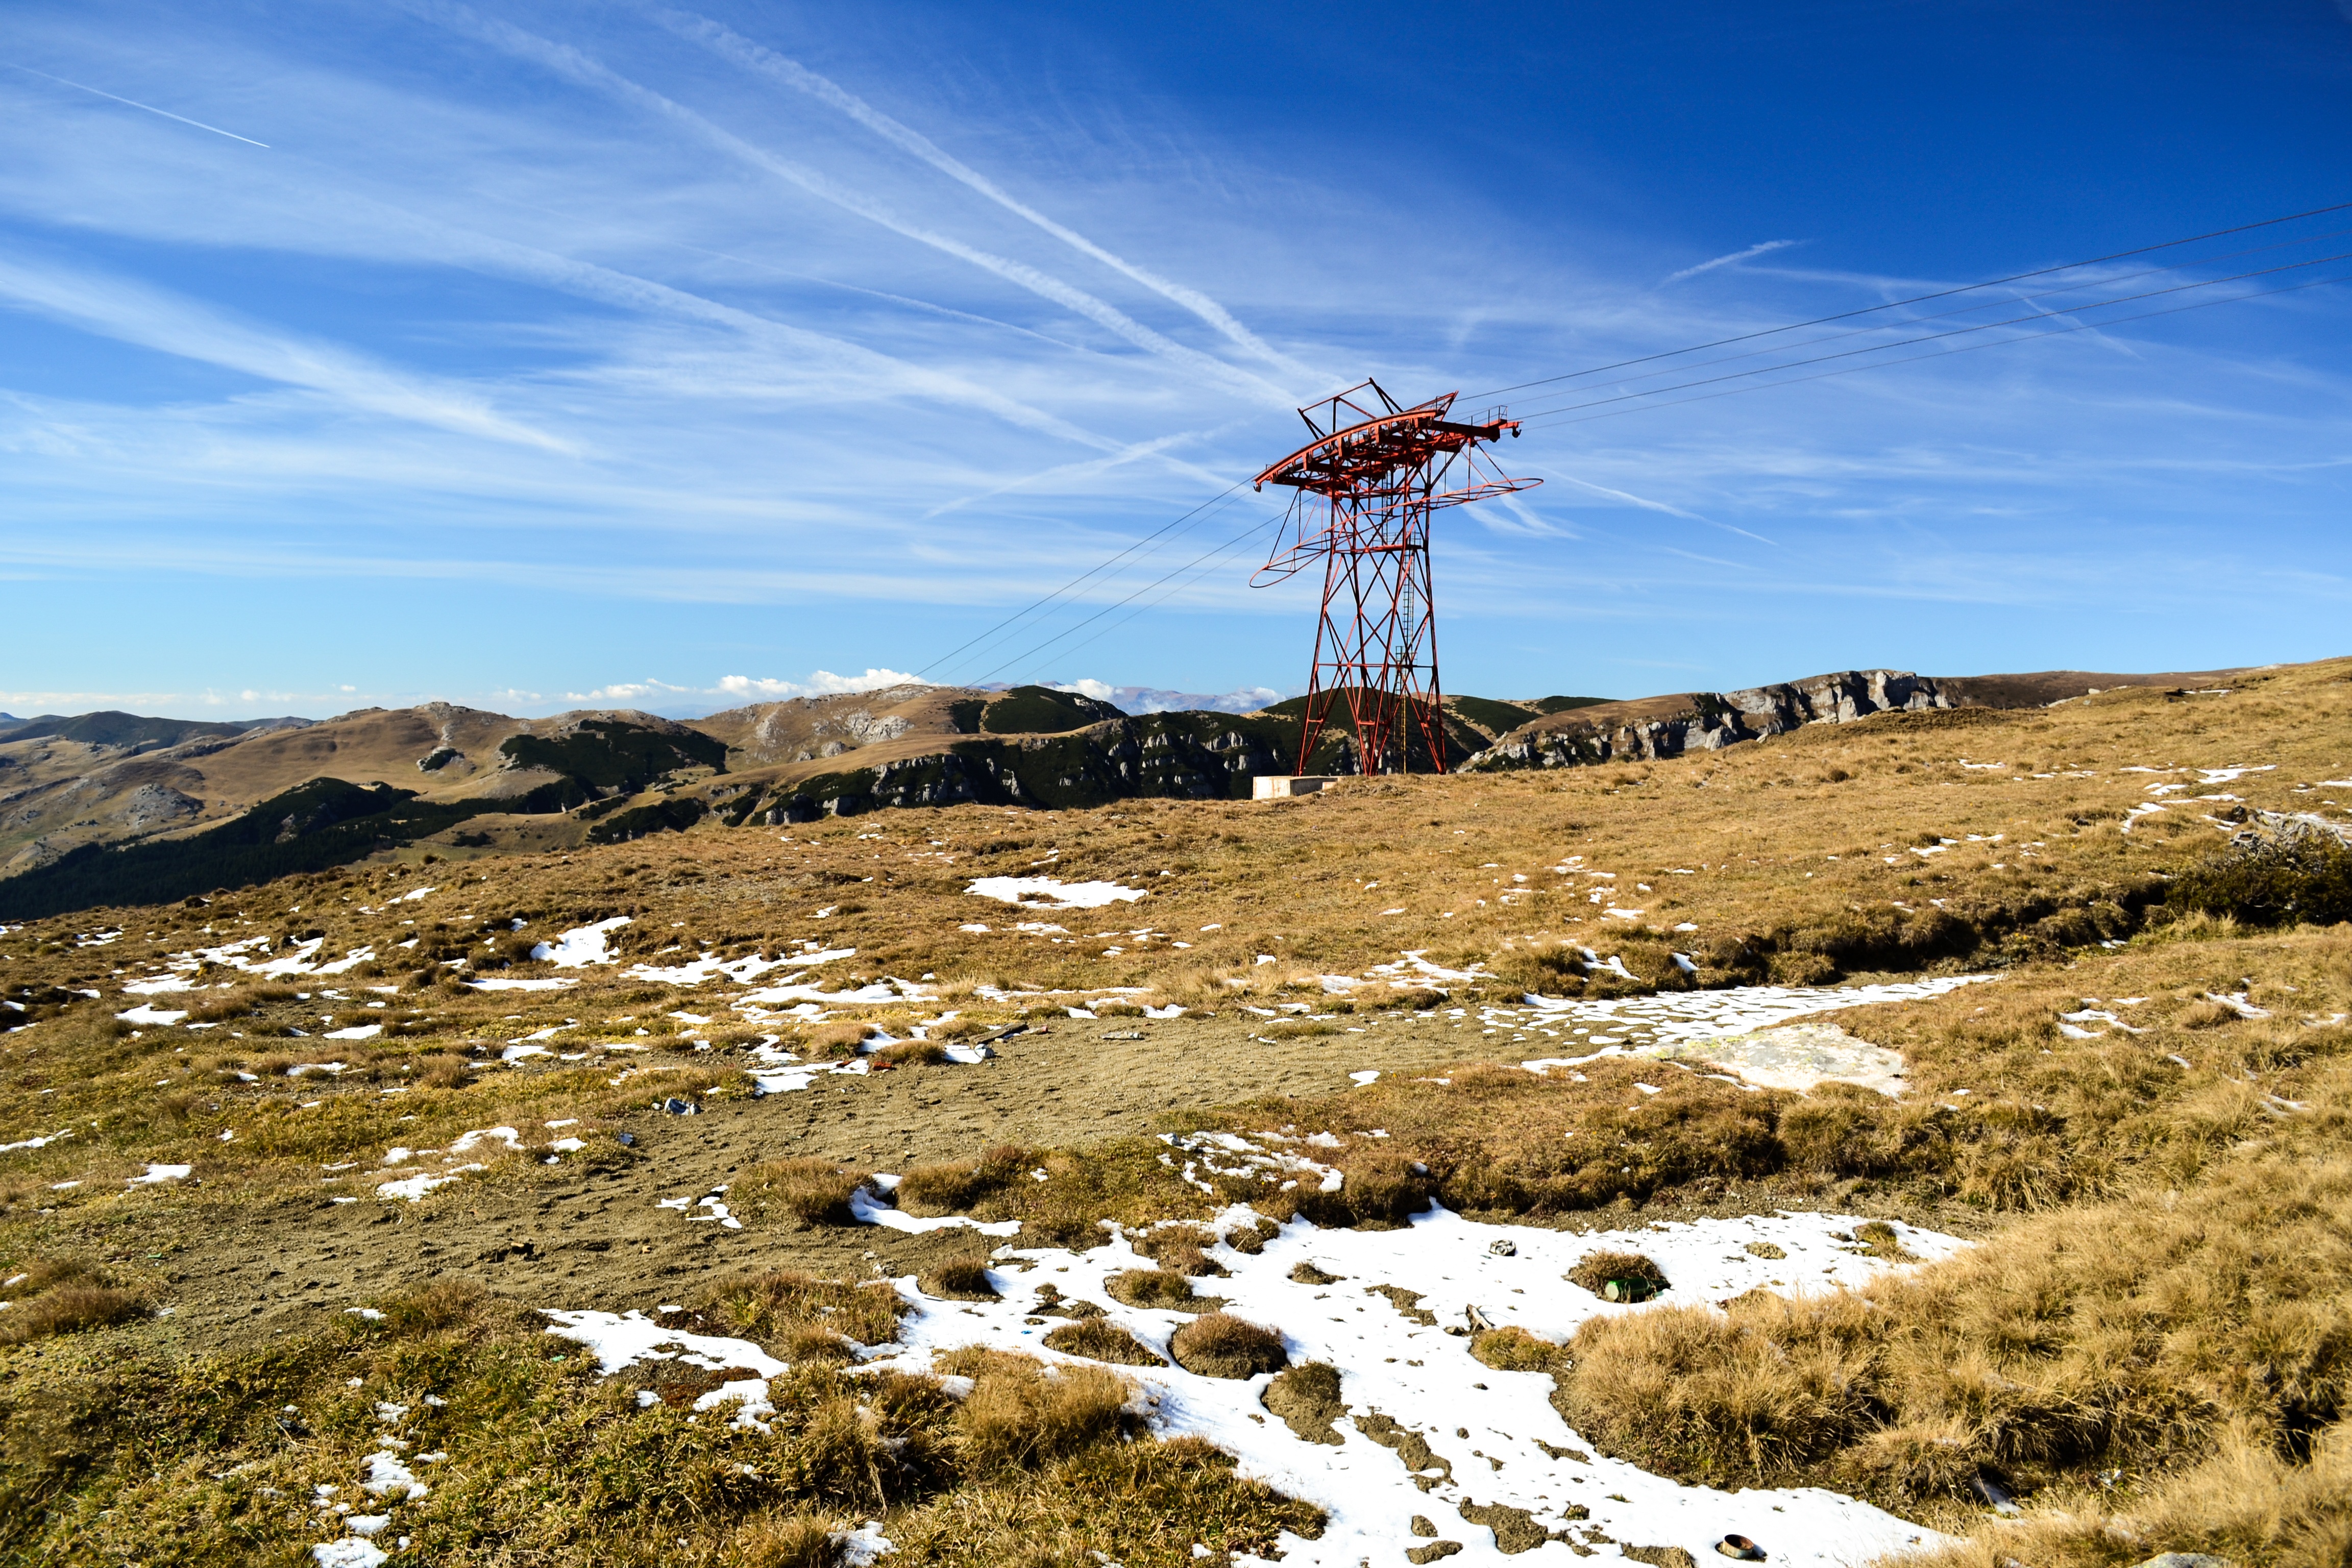
landscape, sea, coast, nature, outdoor, rock, ocean, horizon, wilderness, mountain, sky, hill, shore, adventure, wind, travel, tower, natural, summit, mountain landscape, sunny, clouds, plateau, cape, romania, landform, natural environment, geographical feature, mountainous landforms